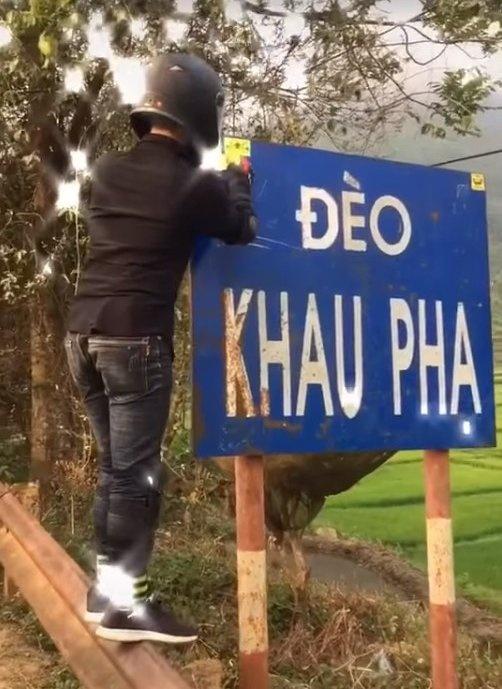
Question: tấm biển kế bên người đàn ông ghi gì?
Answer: ghi đèo khau pha